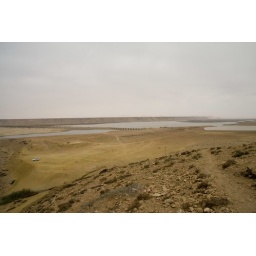
Oued Chbika, the bridge over the river